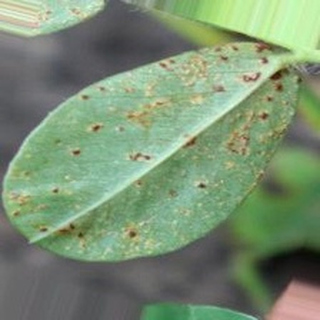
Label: groundnut_rust